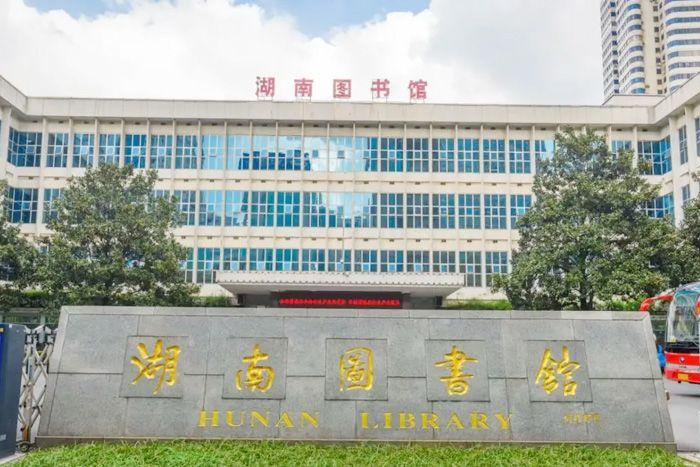
地标名称：湖南图书馆
所在城市：长沙市·芙蓉区